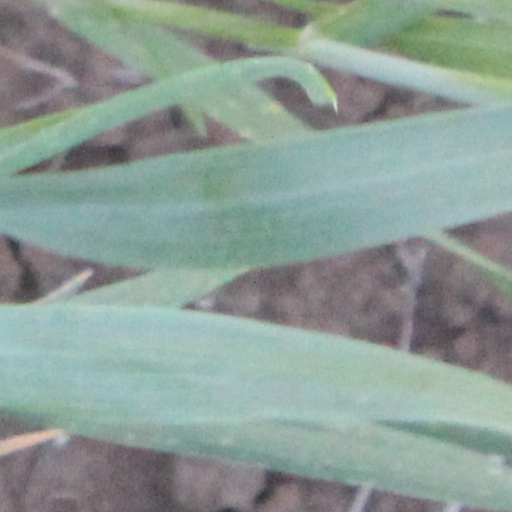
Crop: wheat